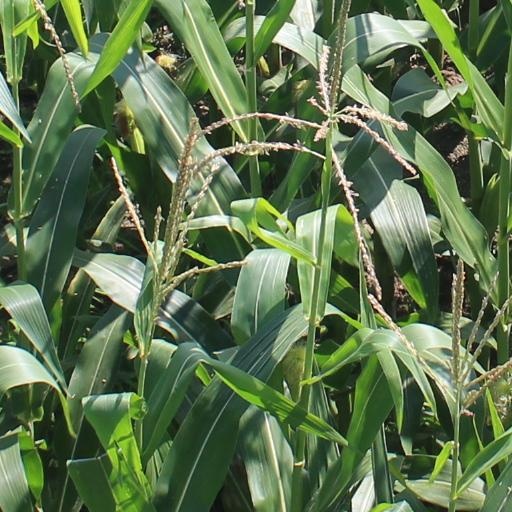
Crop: maize; corn